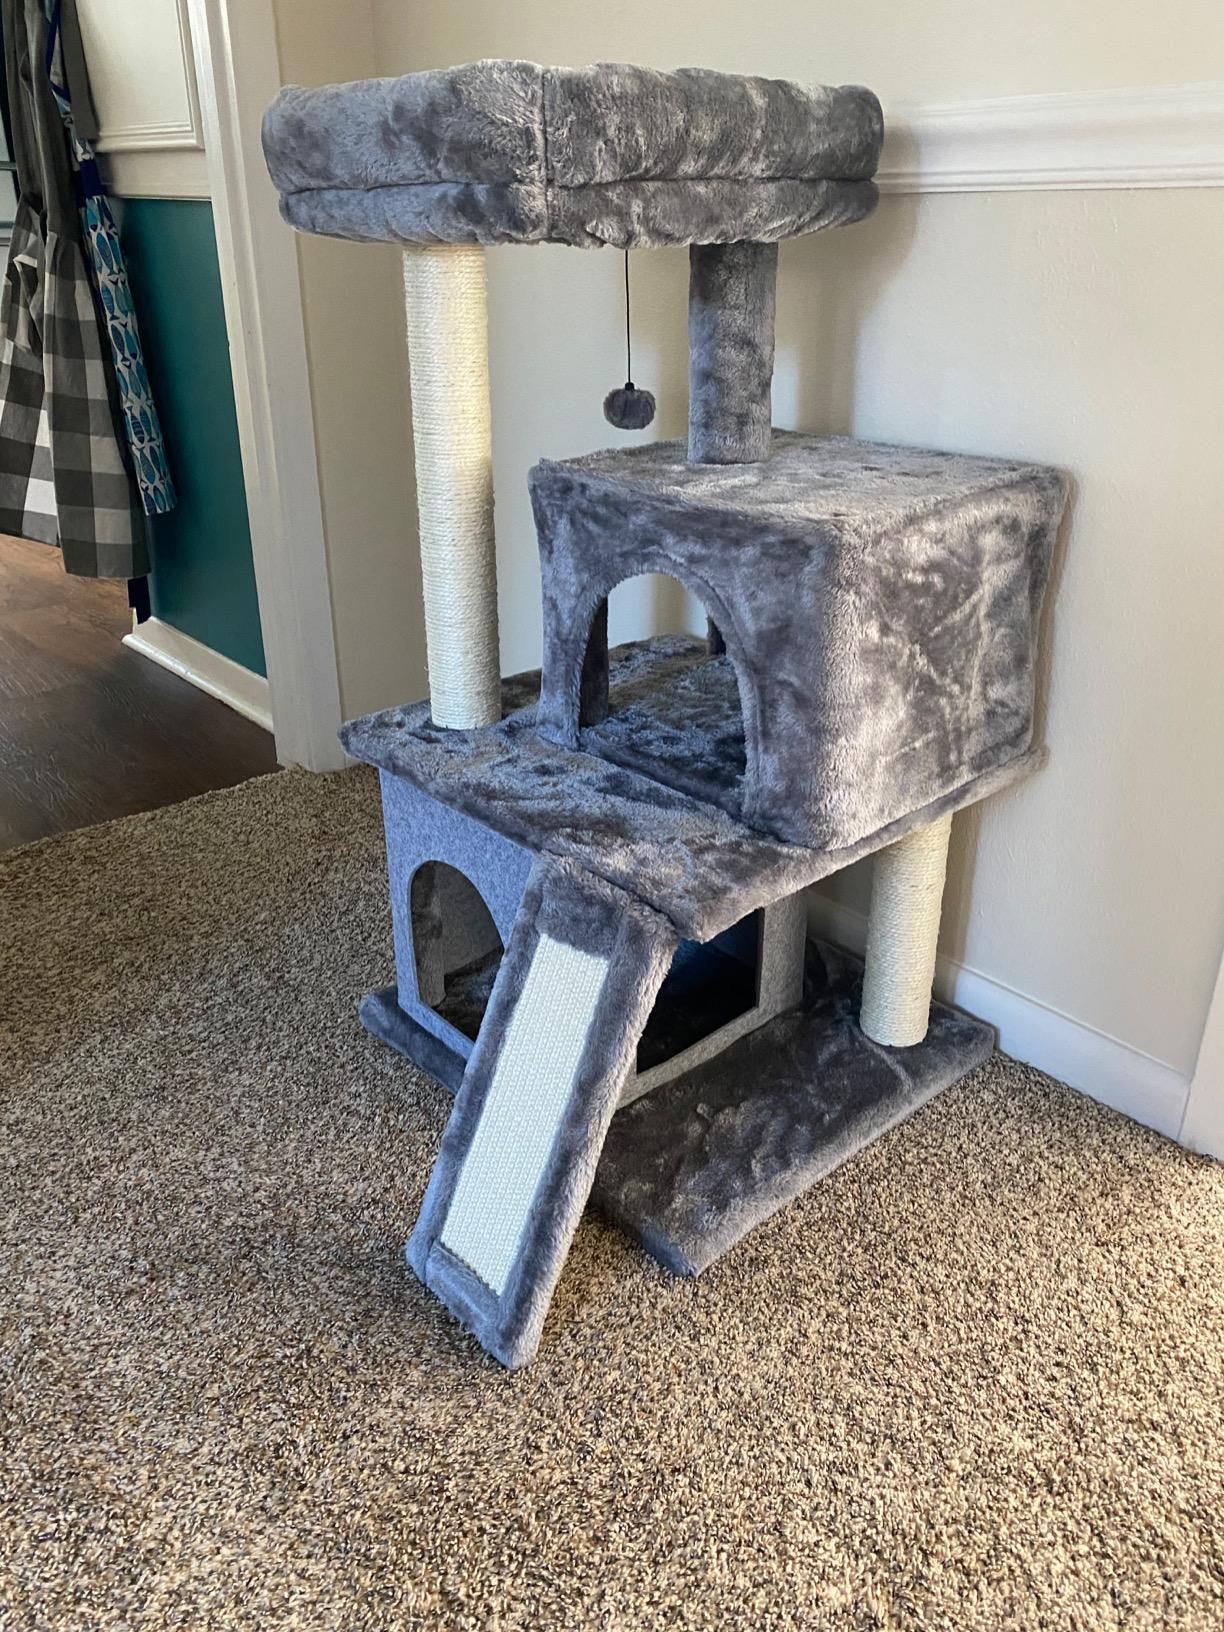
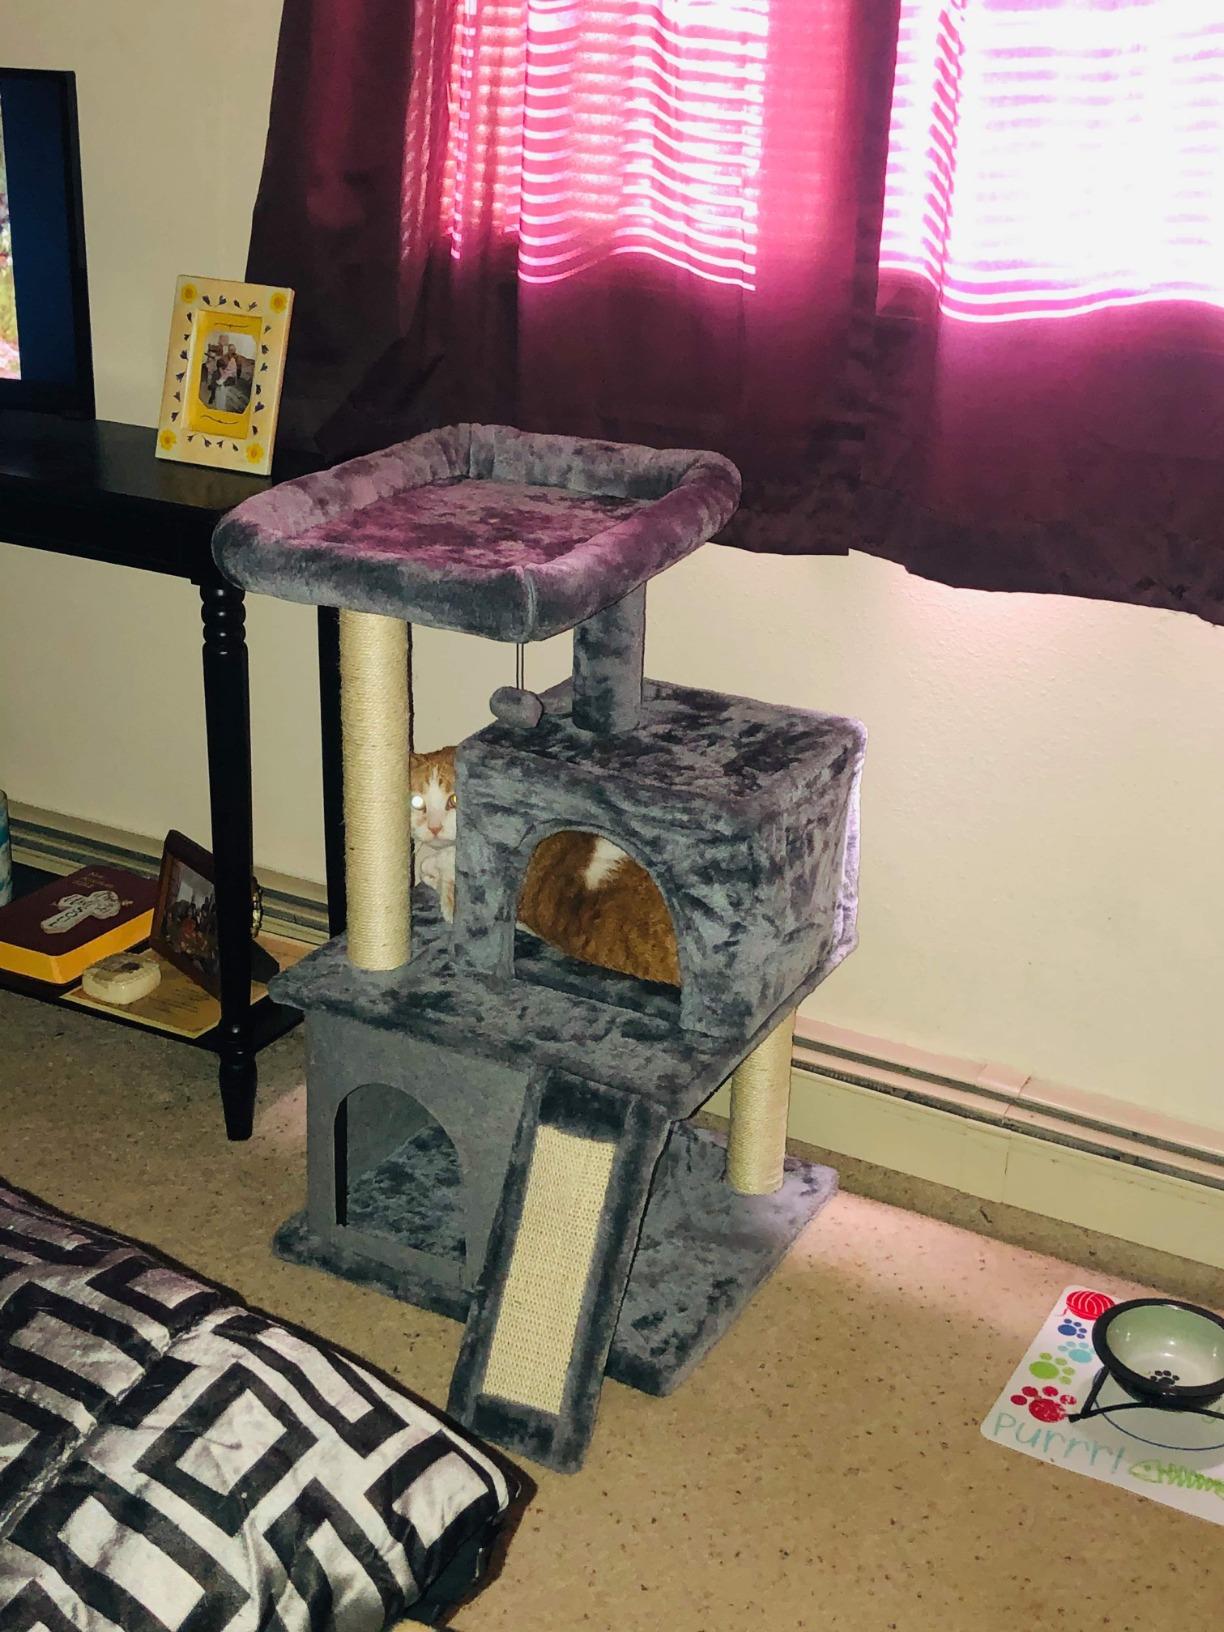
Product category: items_cat tree
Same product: yes